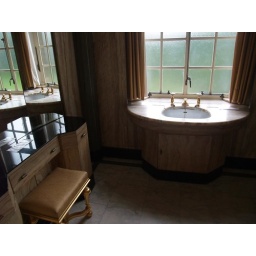
Virginia Courtauld's bathroom was designed by Peter Malacrida. Vaulted ceiling and walls lined with onyx.